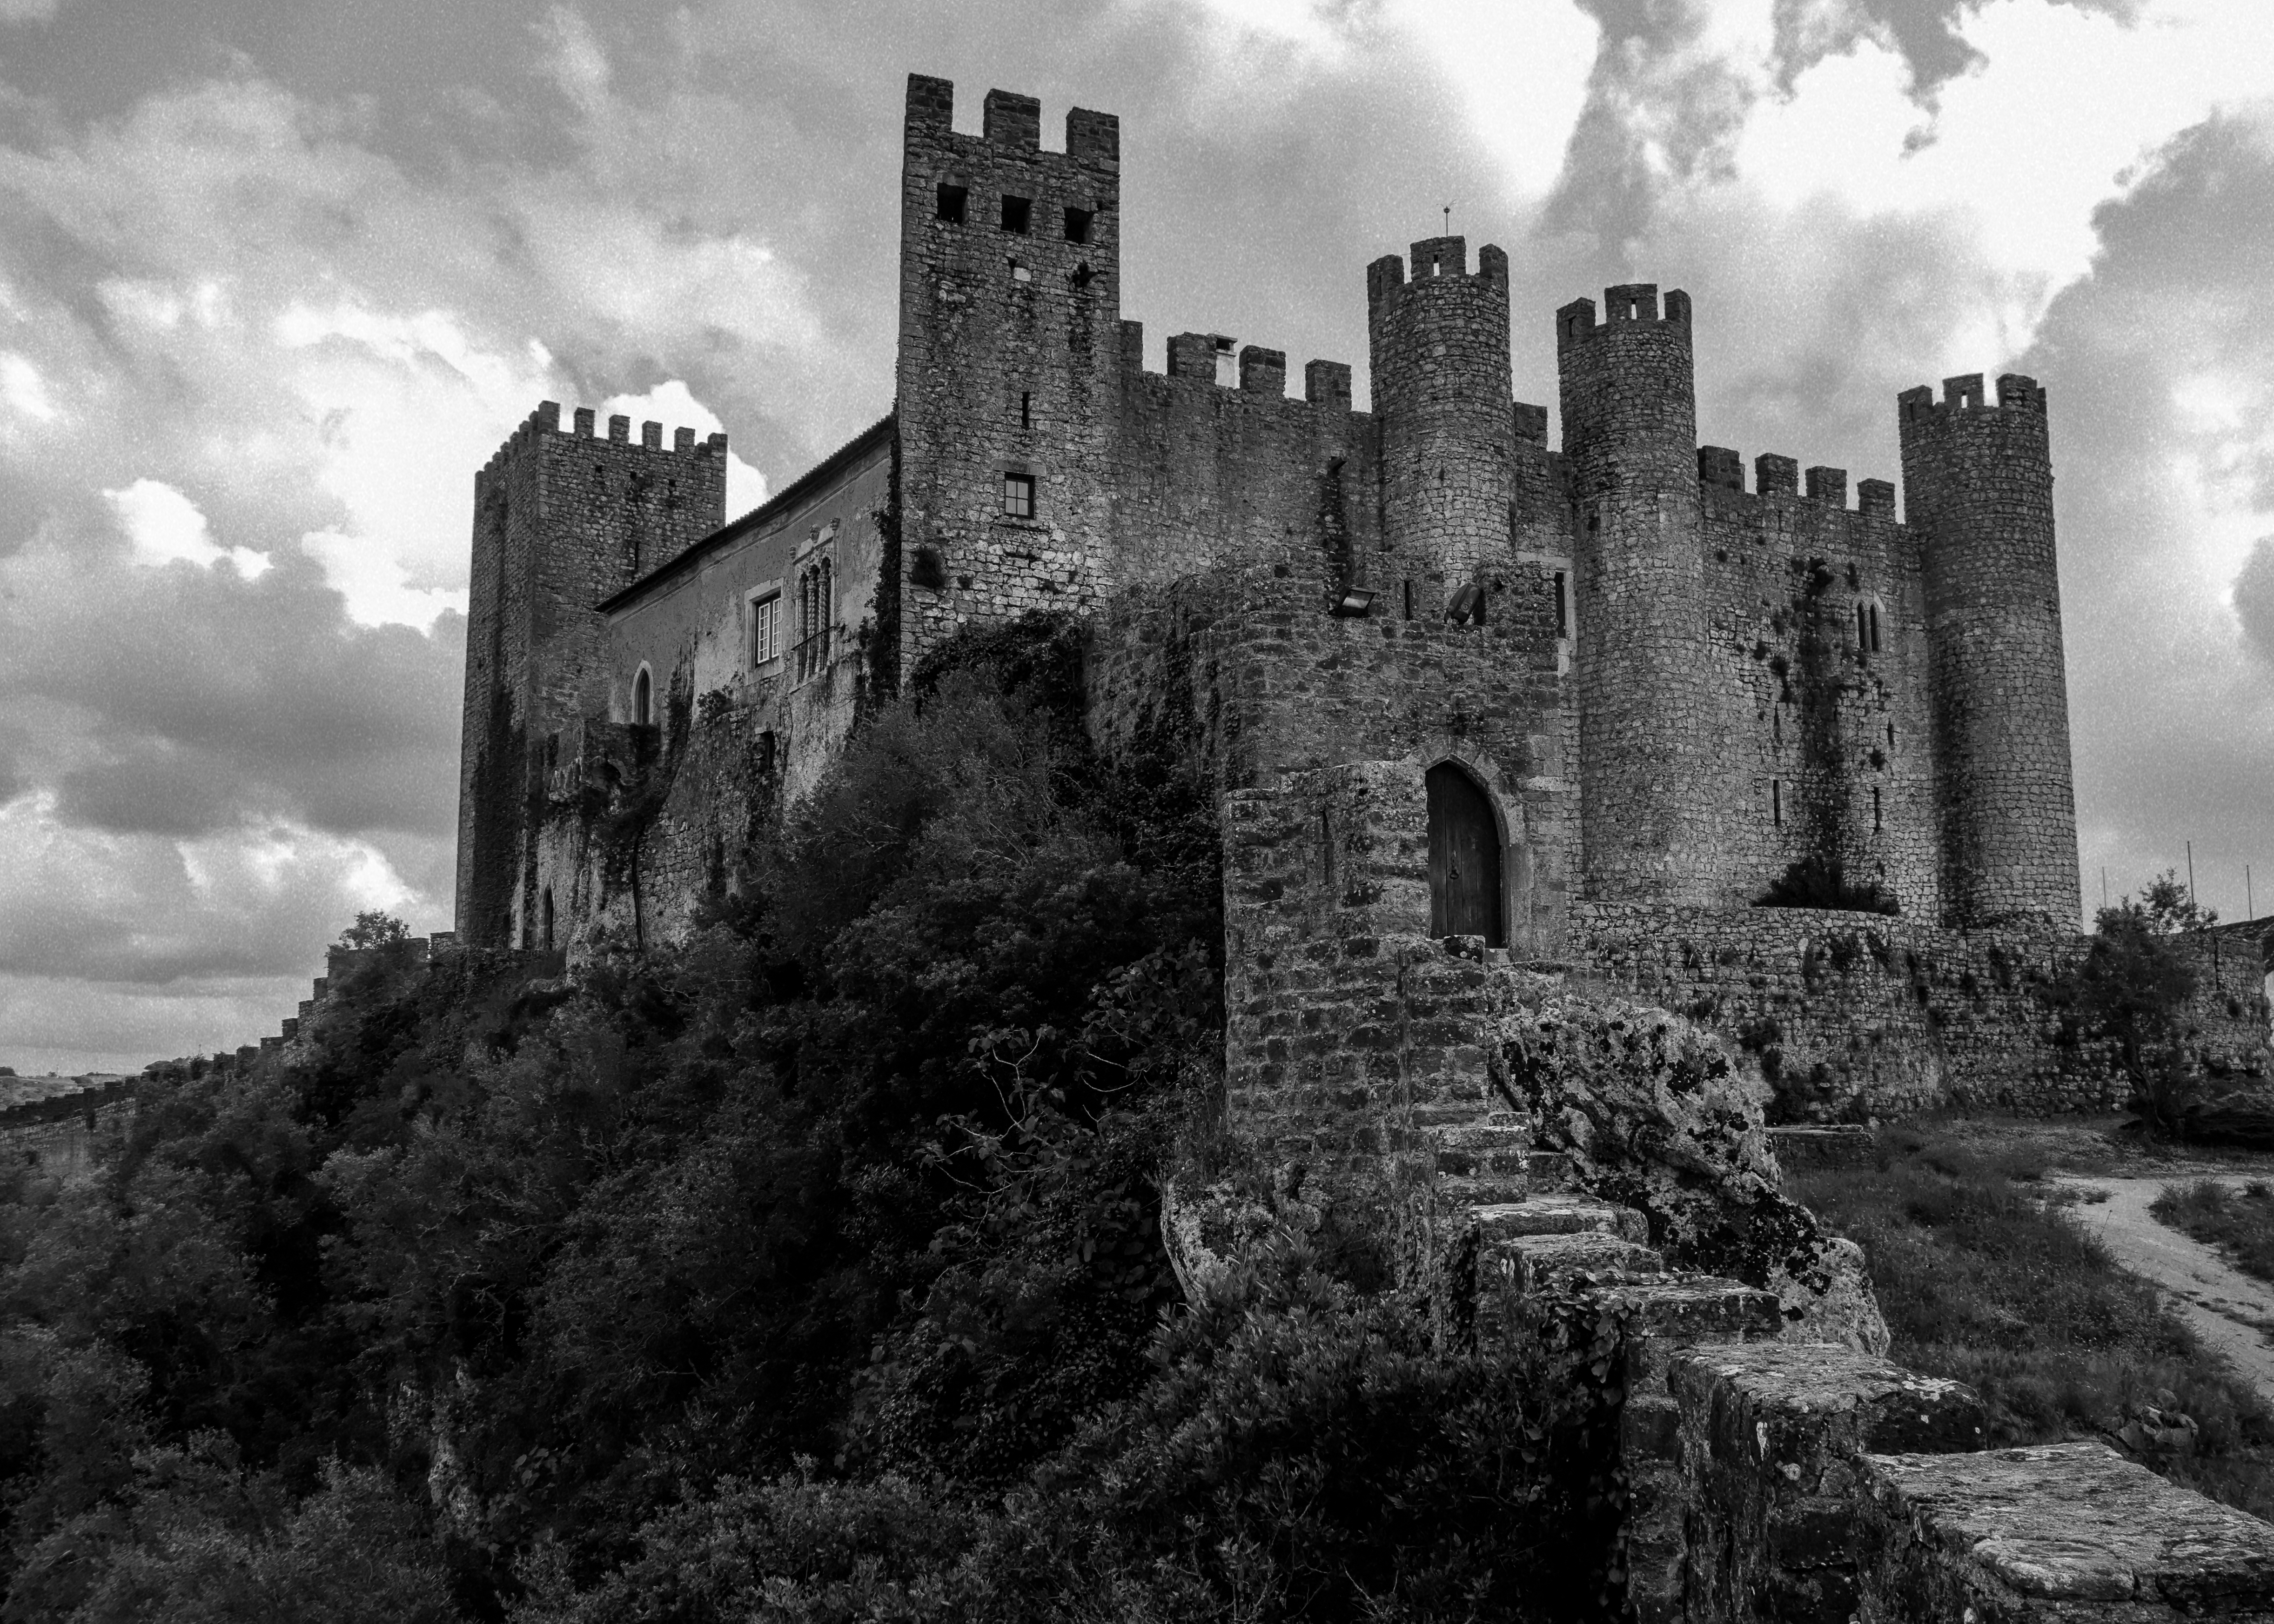
black and white, building, chateau, castle, monochrome, et, ruins, monastery, ngc, noir, blanc, portugal, history, abbey, blackdiamond, obidos, parador, monochrome photography, ancient history